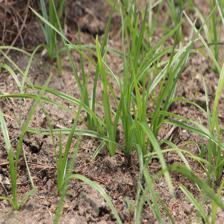
Label: Grass